Samurai Shodown V

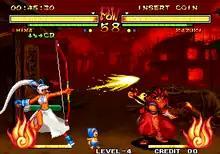
Gameplay screenshot showcasing a match between Mina Majikina and Kazuki Kazama.

Following the revitalization of SNK after its collapse in 2001, the company decided that it would be worthwhile to create another game in the largely-defunct "Samurai Shodown" series. As part of their reorganization, development duties were given over to the relatively-unknown Yuki Enterprise, which had mainly only created simulation and board games for the Simple 2000 series of PlayStation 2 games in Japan, and had no experience in developing fighting games. This announcement caused considerable unease among series fans.